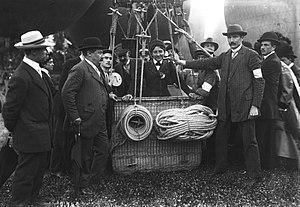
Grand prix de l'Aéro Club [de France, le 26] juin 1910, départ de Mlle Marvingt sur La Lorraine [aéronaute dans la nacelle d'un ballon, à l'hippodrome de Longchamp.
Marie Marvingt, née le 20 février 1875 à Aurillac et morte le 14 décembre 1963 à Laxou, est une pionnière de l'aviation, inventrice, sportive, alpiniste, infirmière et journaliste française.